Estadi Olímpic Lluís Companys

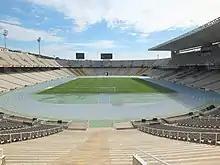
Internal view of the stadium in 2014

Designed by architect for the 1929 Expo, the stadium was officially opened on 20 May 1929. The opening ceremonies included Spain's first official rugby international game against Italy, and a friendly football match between the Catalan national team and Bolton Wanderers, which the Catalan team won by a shocking score of 4–0 with goals from Josep Samitier (2), Martí Ventolrà and Manuel Parera.